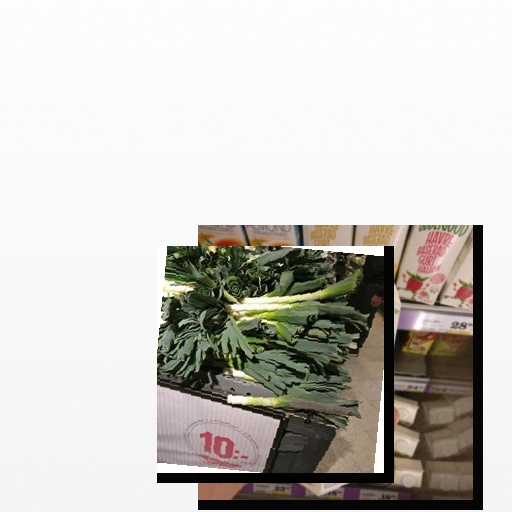
Food items: leek, vanilla_soy_yogurt